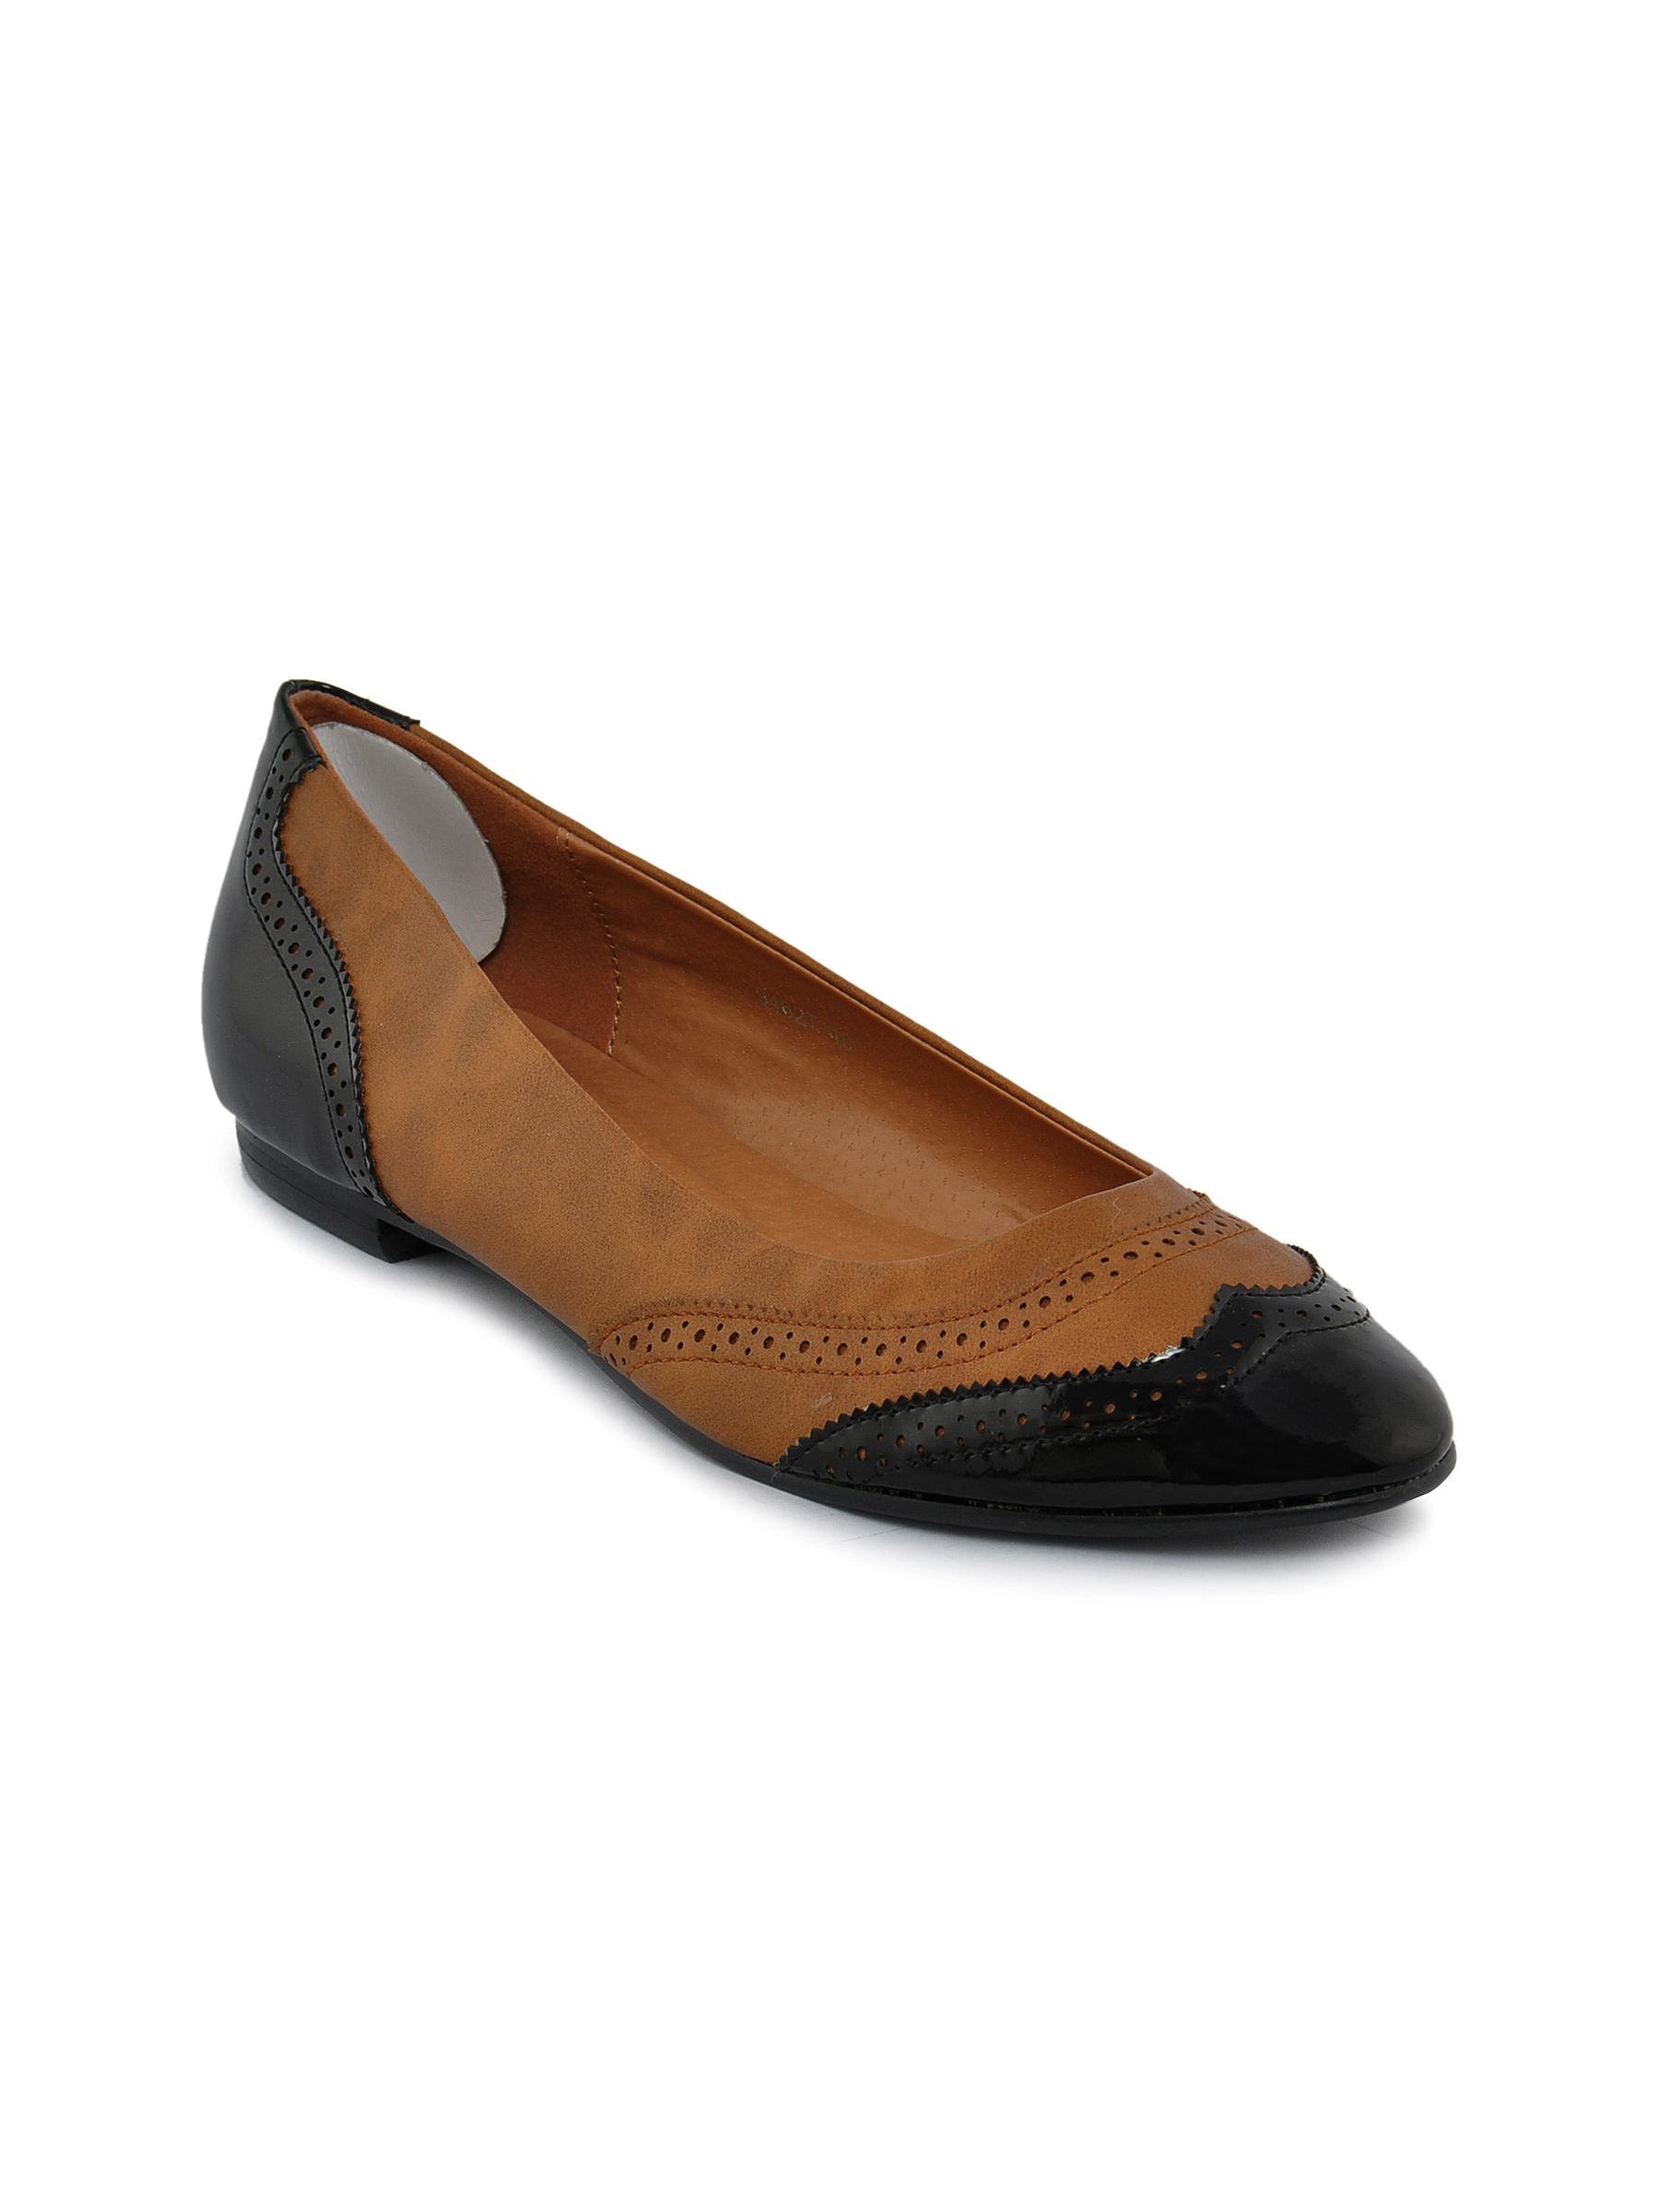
Catwalk Women Mary Jane Tan Casual Shoes
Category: Footwear / Shoes / Flats
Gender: Women
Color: Tan
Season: Winter 2015
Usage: Casual